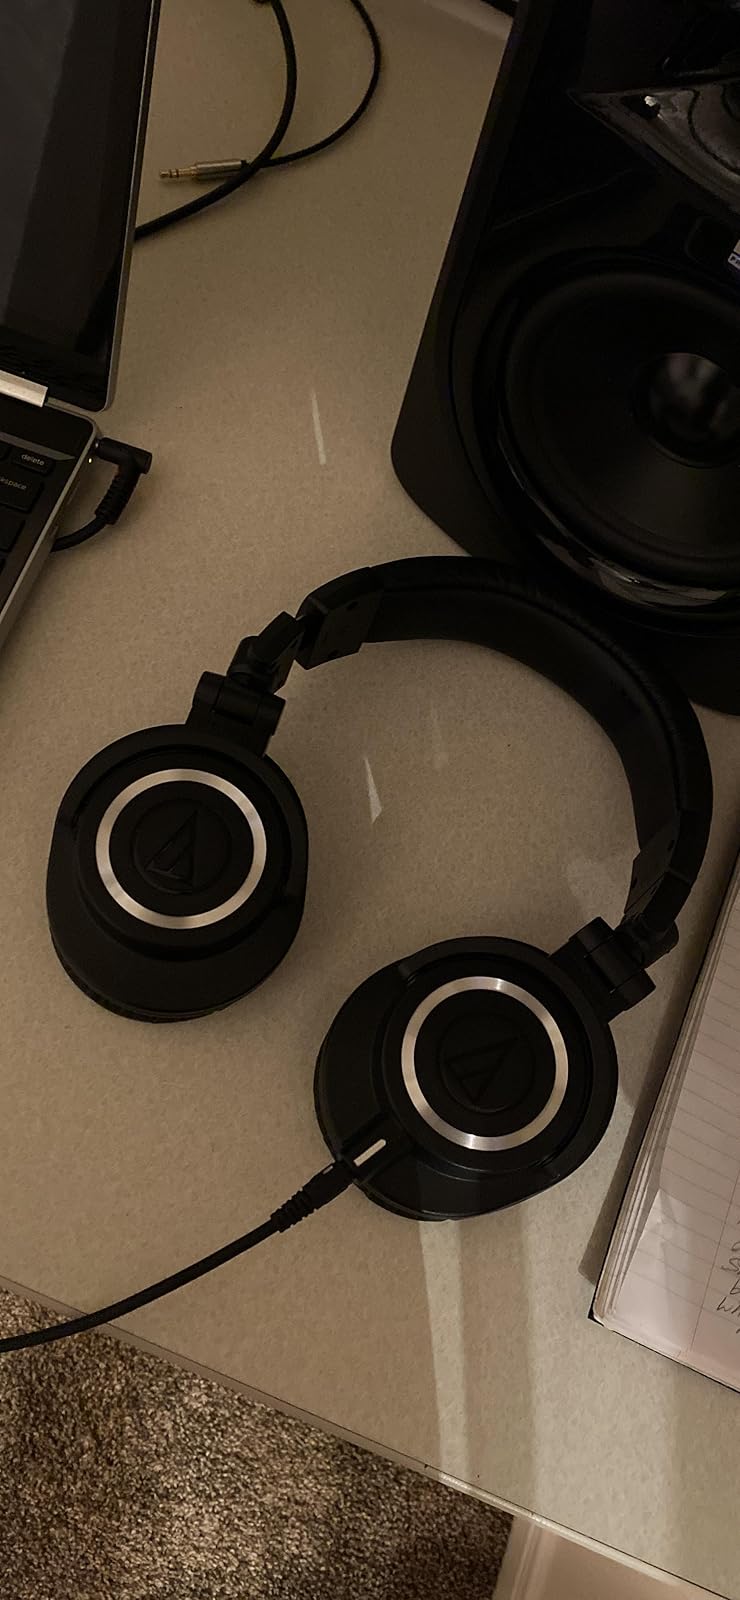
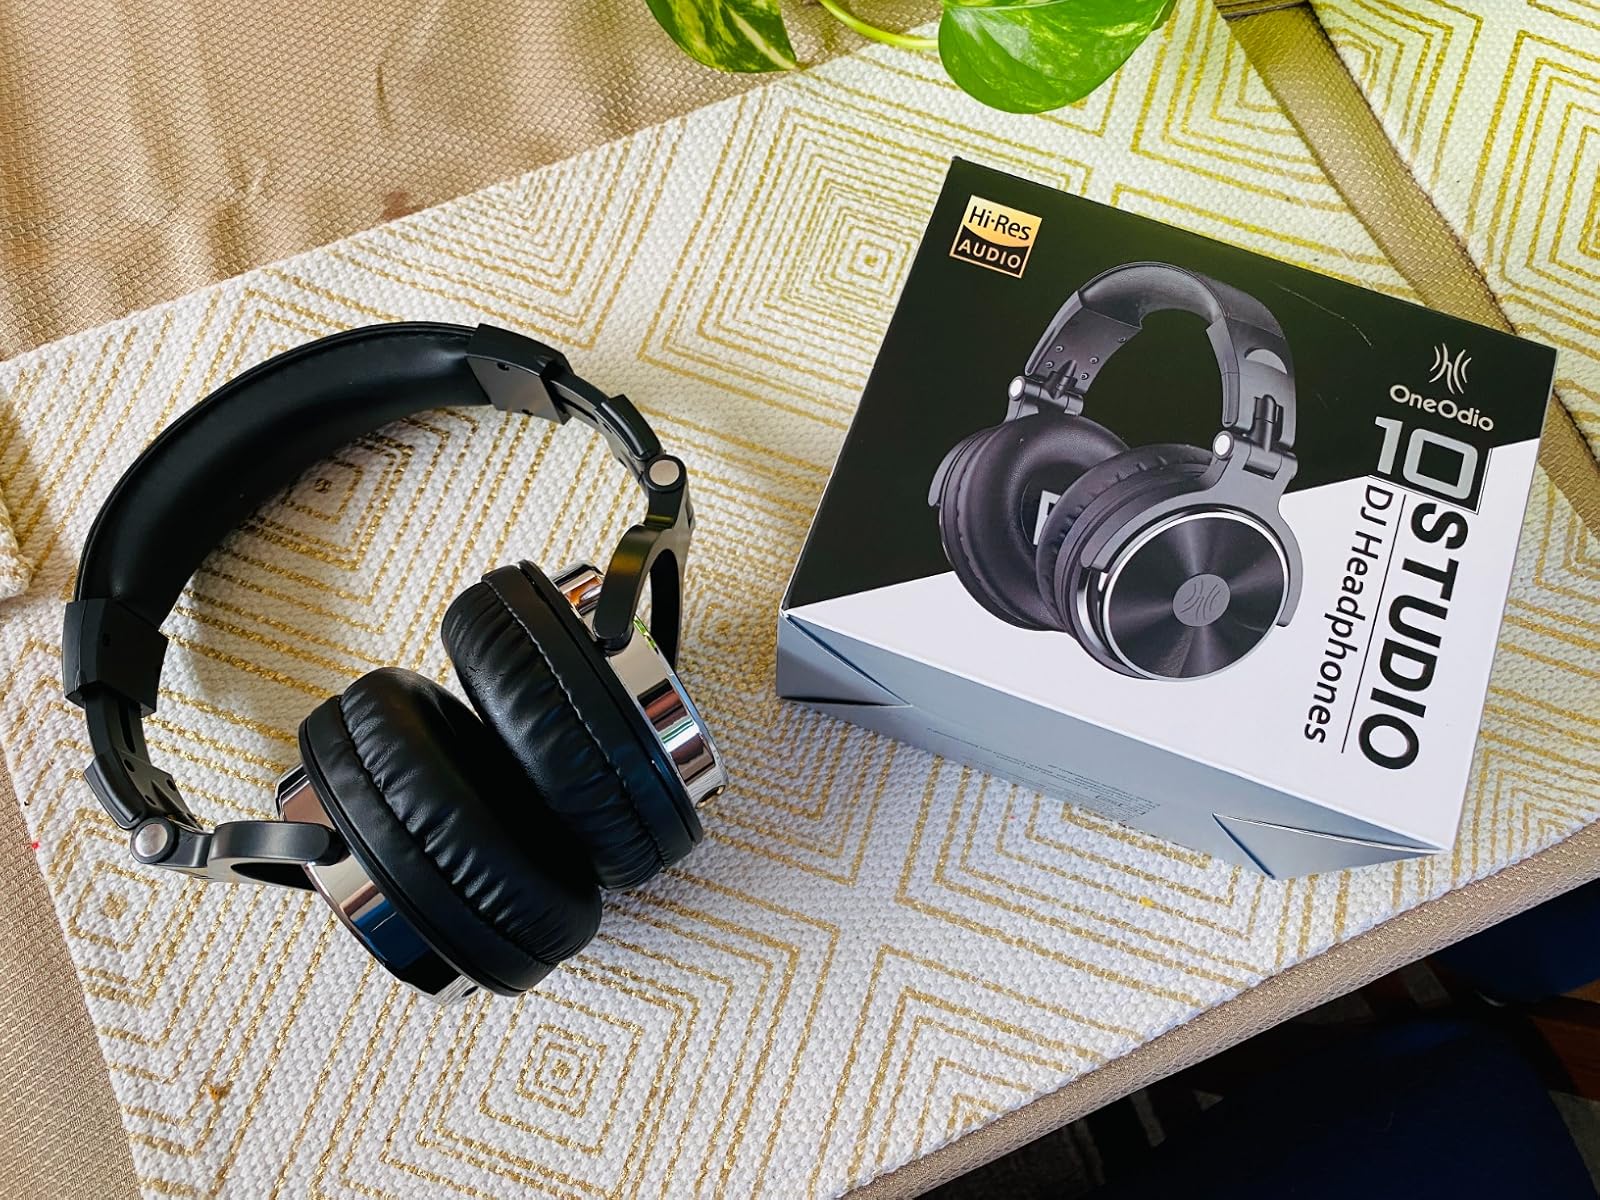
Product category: headphones
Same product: no